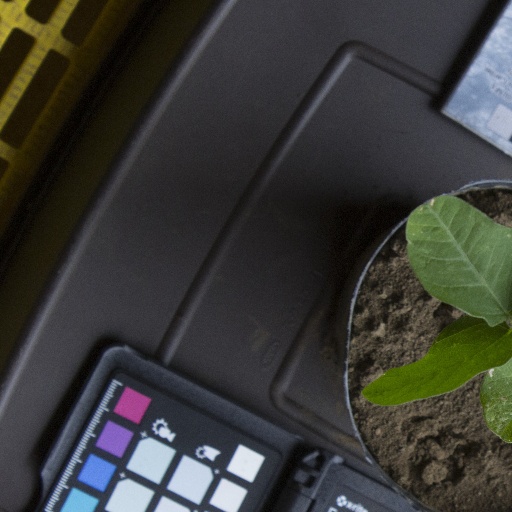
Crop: soybean